History of the Queensland Police

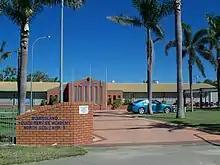
QPS Academy (NQ campus), 2011

In 1911, 300 cast iron station badges, each weighing and costing , were manufactured for the Police Department by Harvey & Son, Globe Iron Works, Brisbane and distributed as identification badges to every police station in Queensland.